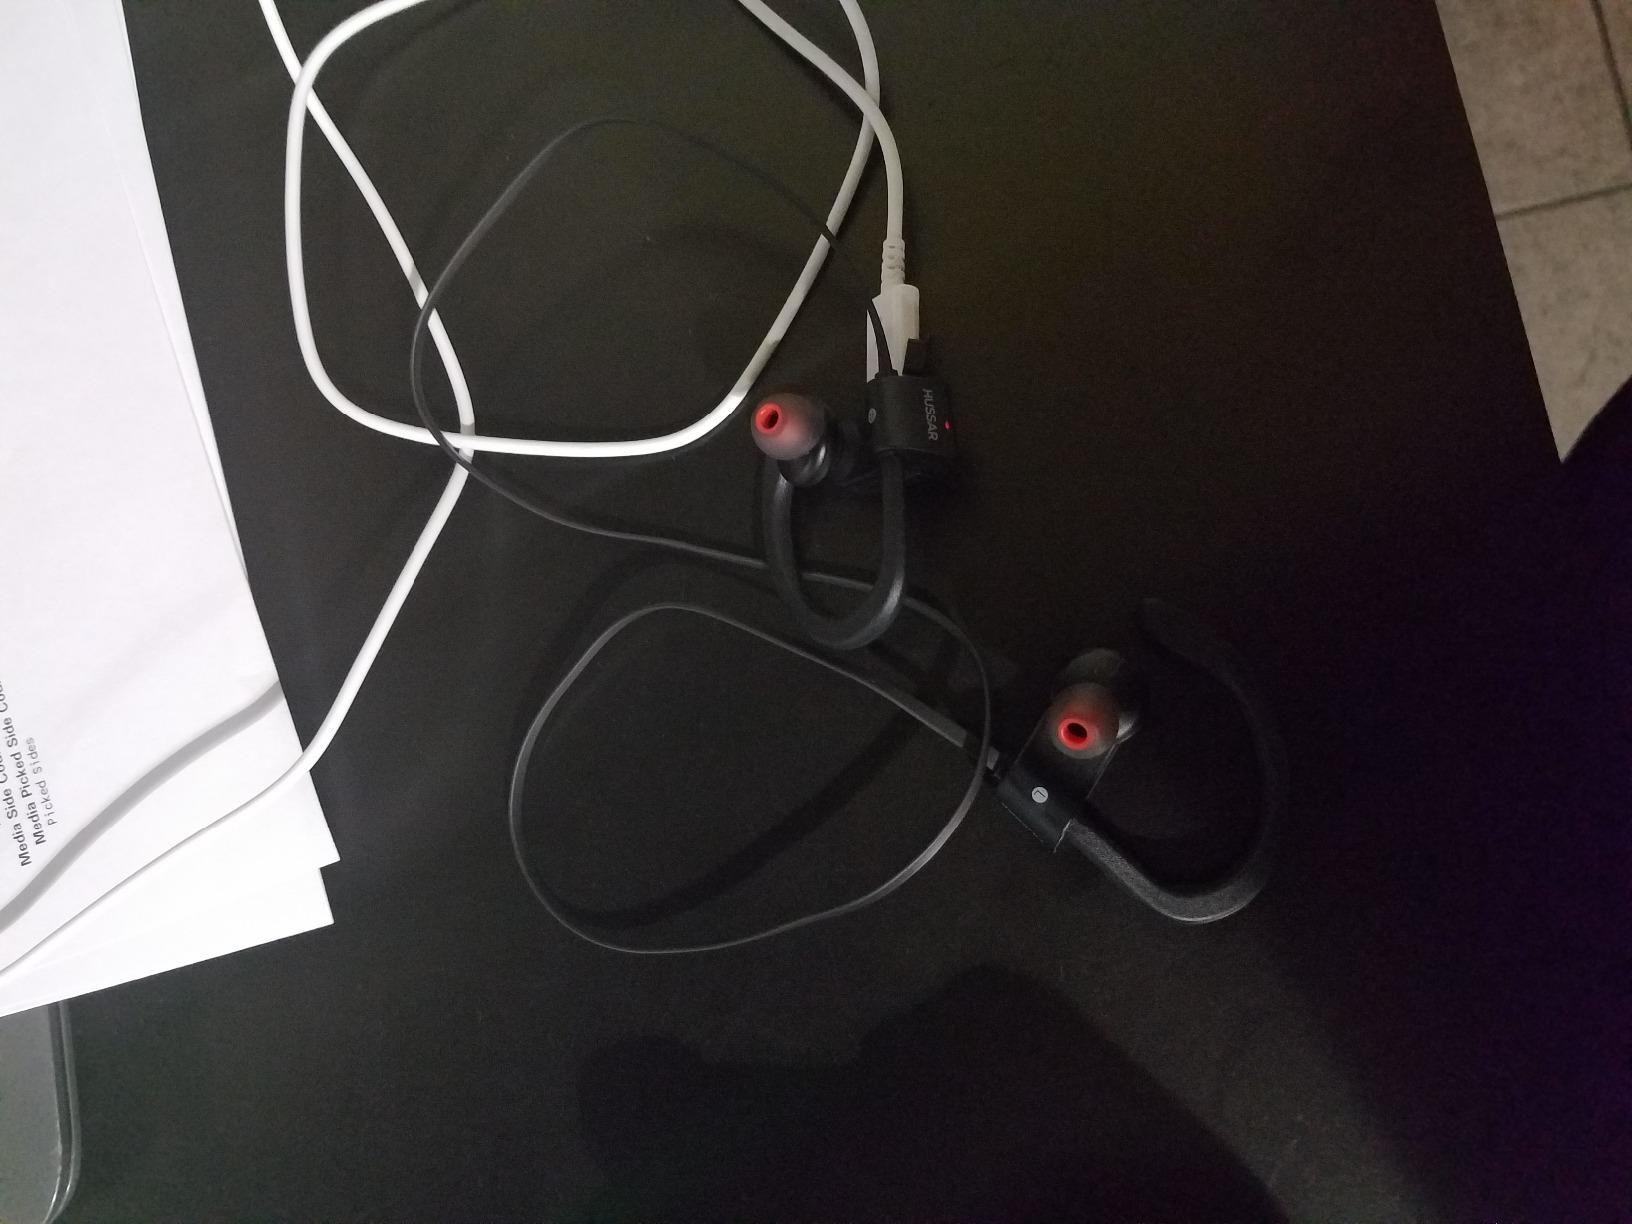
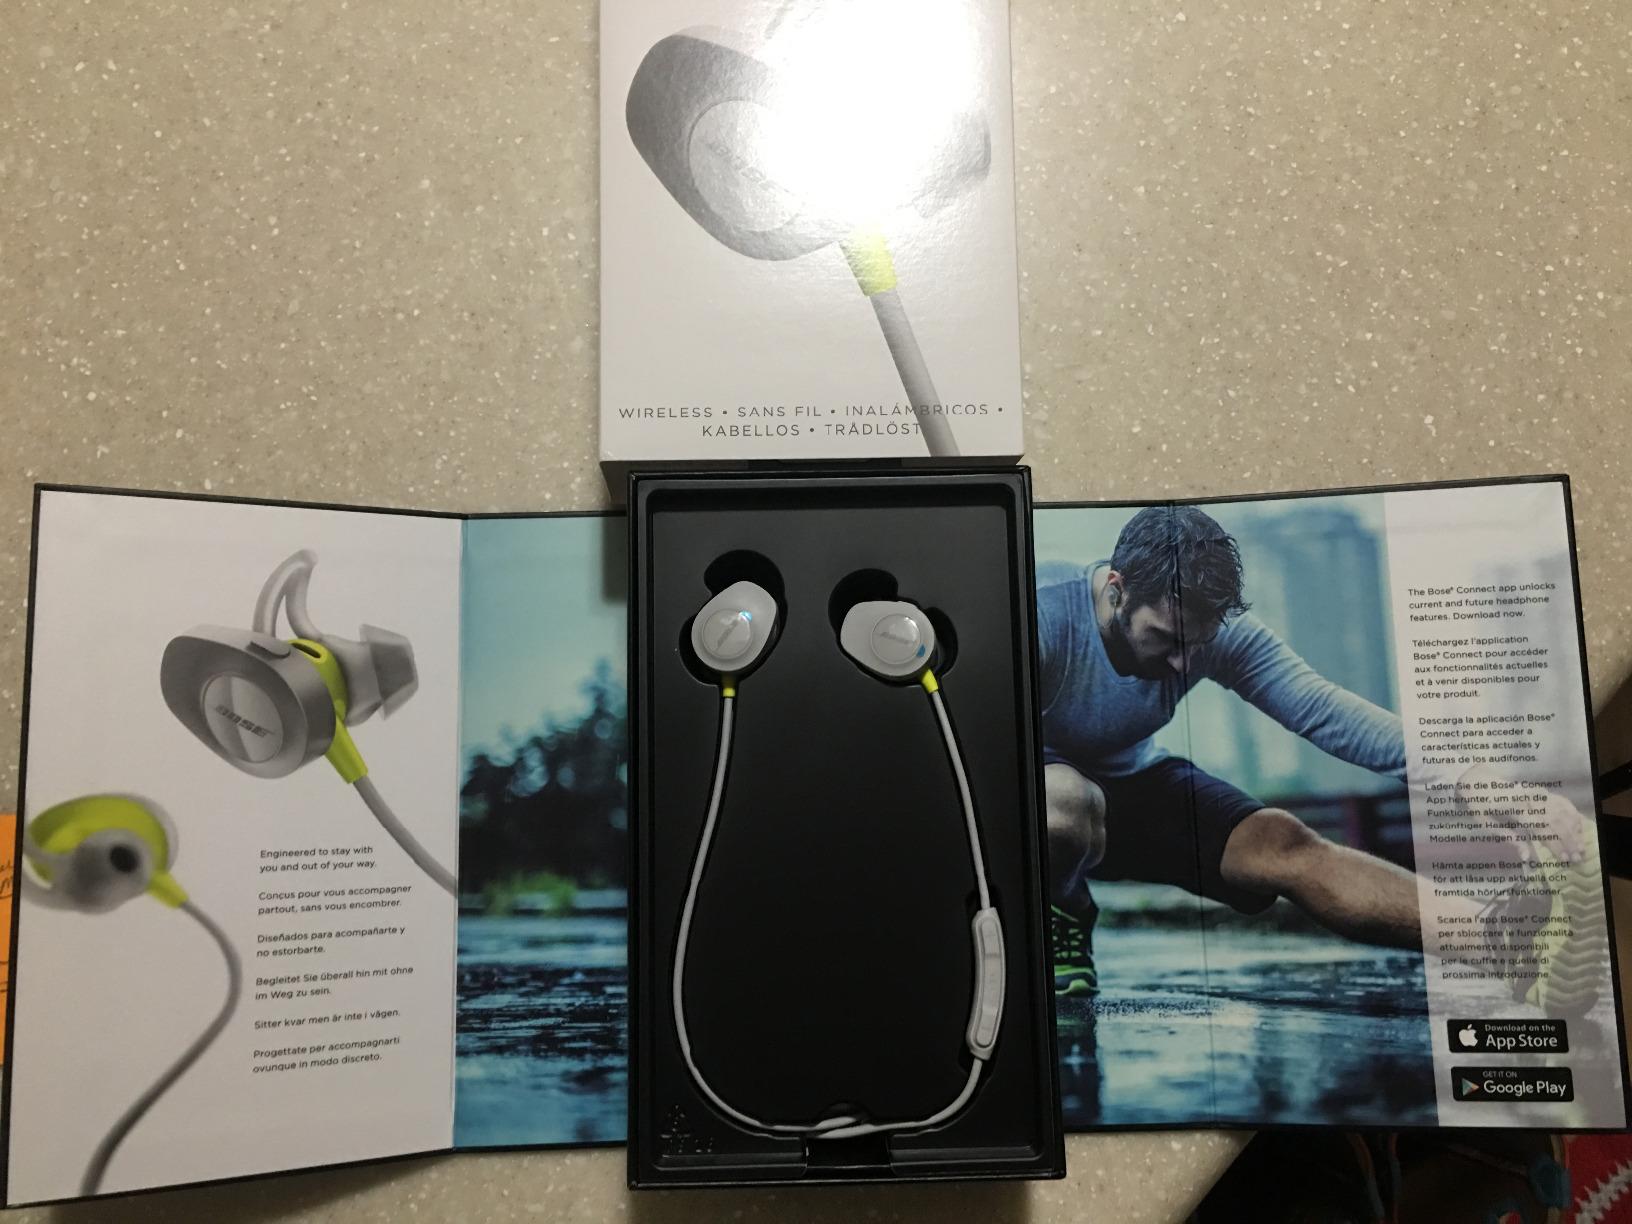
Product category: headphones
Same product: no